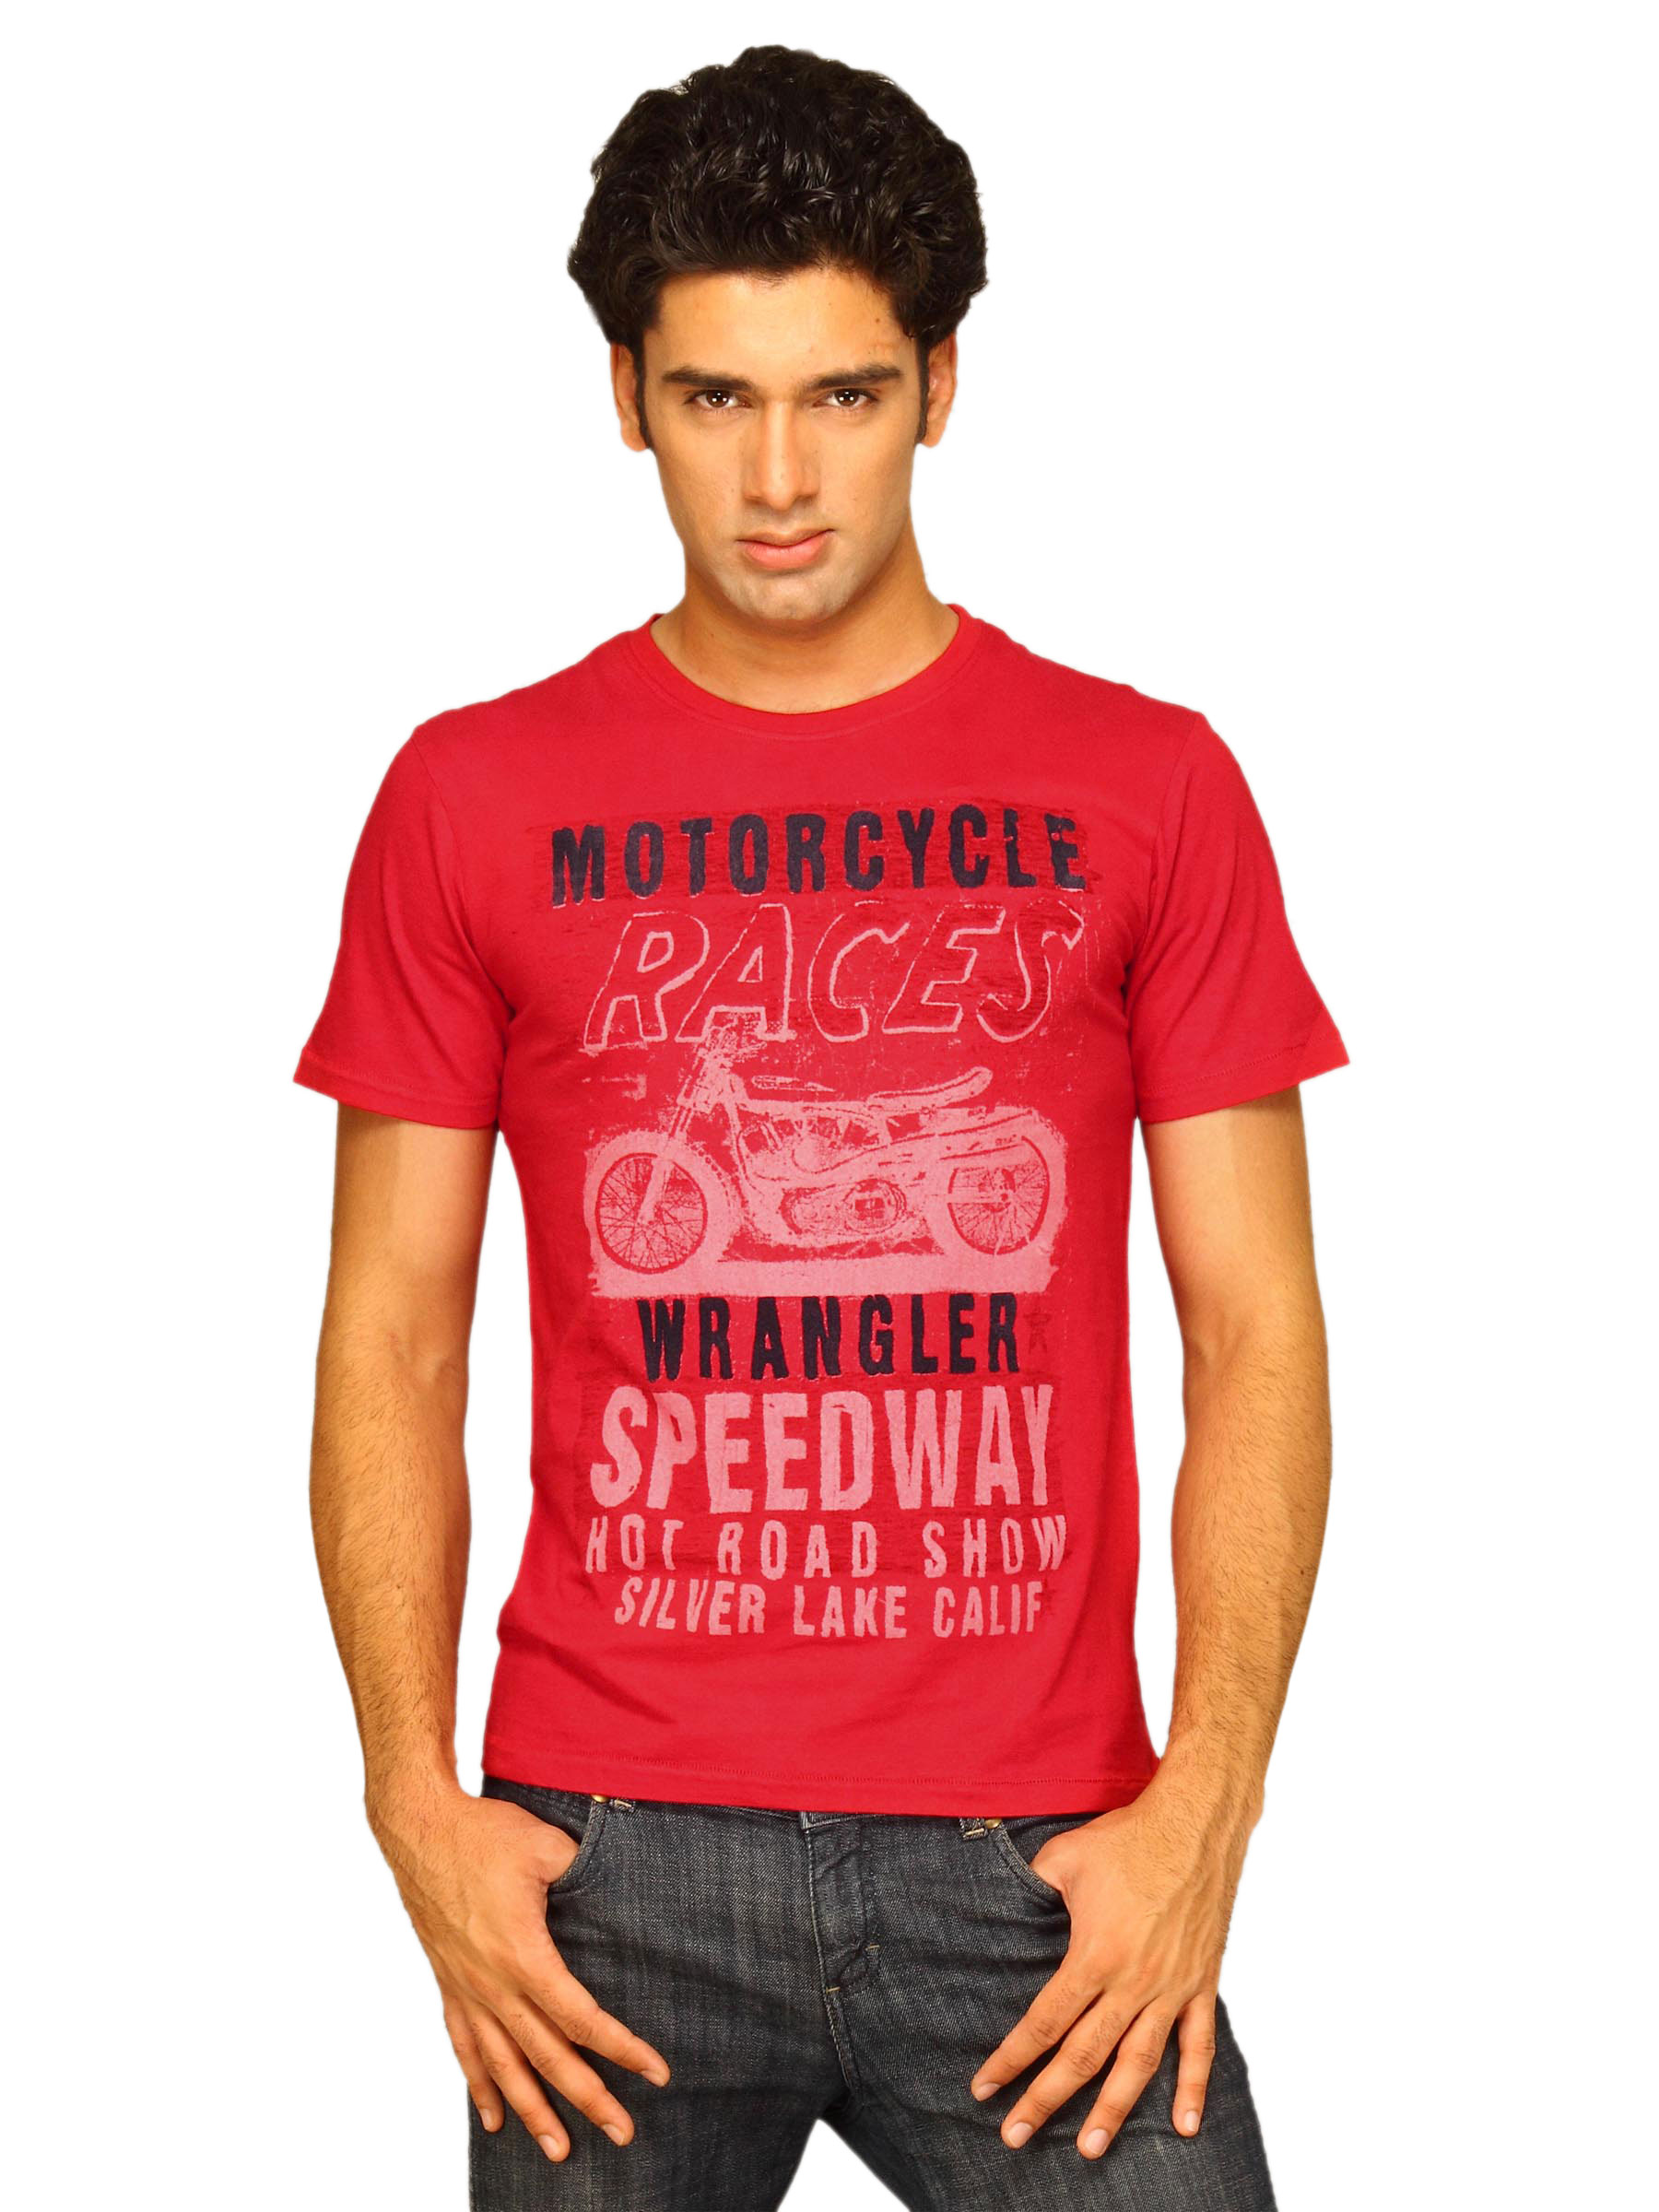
Wrangler Men's Racing Big Print Red T-shirt
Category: Apparel / Topwear / Tshirts
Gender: Men
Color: Red
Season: Summer 2011
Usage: Casual